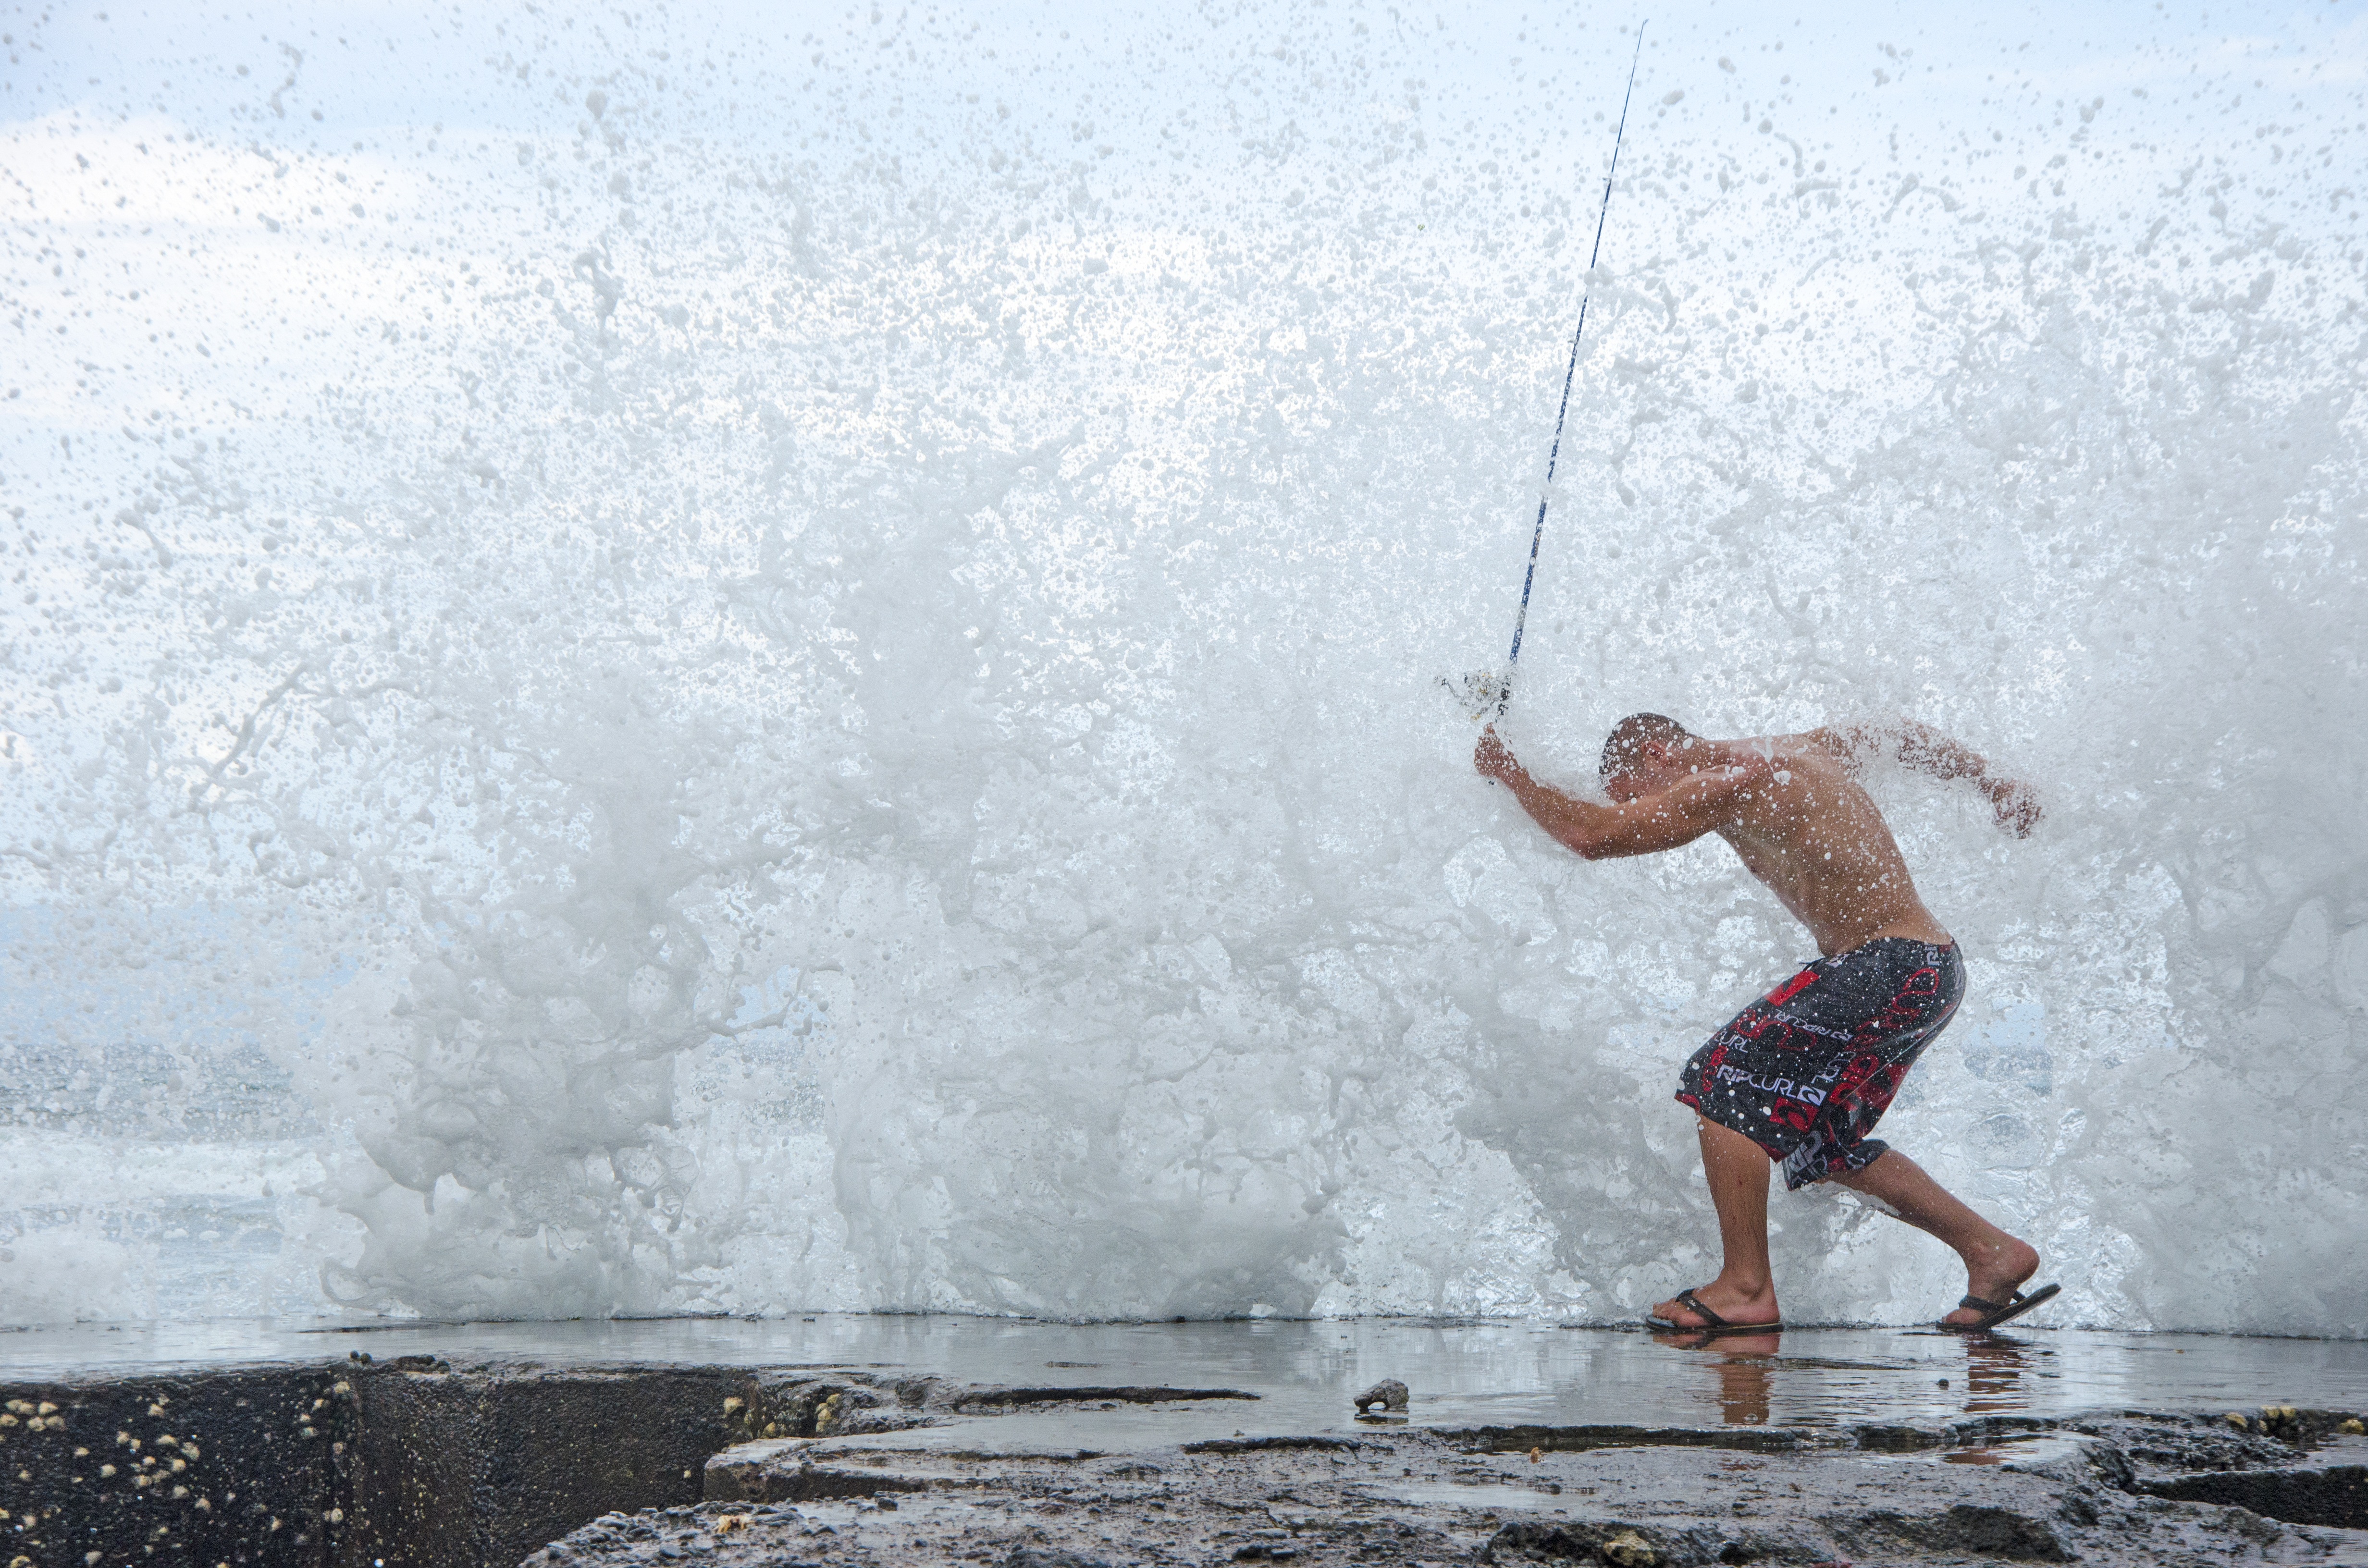
man, sea, water, nature, snow, winter, ground, wave, wind, stone, male, red, spray, weather, holiday, fish, season, rocks, happy, sports, holidays, decorative, pose, crazy, side, strong, dreamy, attractive, bali, mussels, freezing, trained, ebb, young man, mussel shells, flip flops, lion's mane, swimming trunks, wind wave